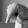
ASL letter: Q